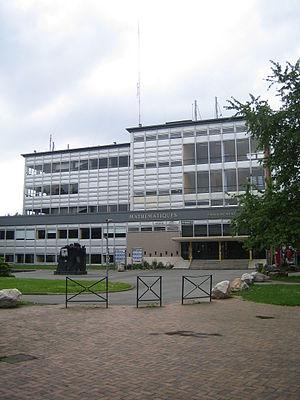
Bâtiment M1 de l'Université Lille 1, Villeneuve d'Ascq
La Cité scientifique est le quartier universitaire et campus scientifique de la technopole Villeneuve-d'Ascq, commune de la Métropole Européenne de Lille, créé en 1964.
L'Université Lille-I était l'une des trois universités publiques françaises qui formaient l'organisation universitaire de Lille entre 1970 et 2017; elle était alors chargée de l'enseignement supérieur public dans le domaine des sciences et technologies. Originellement fondée comme faculté des sciences de Lille en 1854 et intégrée dans l'université de Lille en 1896, elle était devenue université indépendante en 1970 sous le nom d'Université des sciences et technologies de Lille puis Université Lille-I en 2009; avant de provisoirement s'appeler Université de Lille, sciences et technologies pour amorcer la réunification.